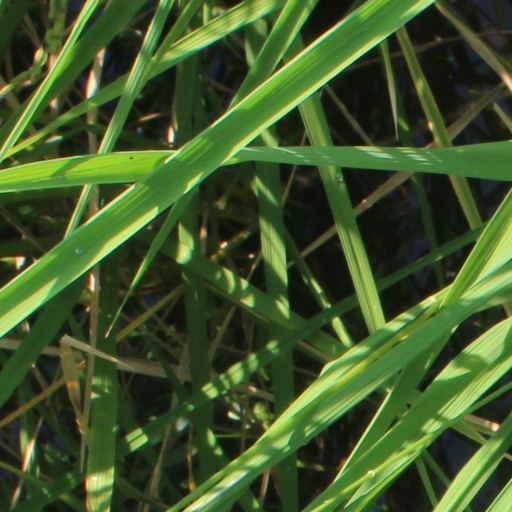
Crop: rice